Mallett Antiques

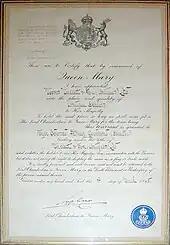
Mallett enjoyed Royal Patronage for many years; this is one such Warrant from Queen Mary, dated 1945

In 2007 Mallett merged with Hatfields and took over premises in London on Clapham High Street. Scholars House is a late 18th century building from which the company is developing a range of restoration services. Hatfields has a history which dates back to 1834 when the original Hatfield family established the firm. Initially founded to produce miniature frames, the company expanded to include furniture workshops, restoring and conserving furniture and works of art for Royalty, private and museum collections throughout the world. In the 1930s the company noted on its letterhead that it had warrants from Queen Victoria, The Prince of Wales & King Edward VII. They worked extensively at Buckingham Palace for Queen Mary, adding gilt bronze plinths to the base of Sevres vases, so that the relatively small scale of the vases would appear more substantial in the setting of the State Rooms.